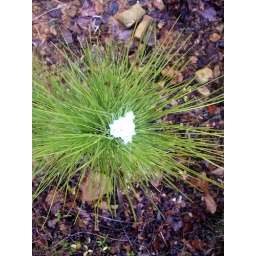
Snow in pine tree